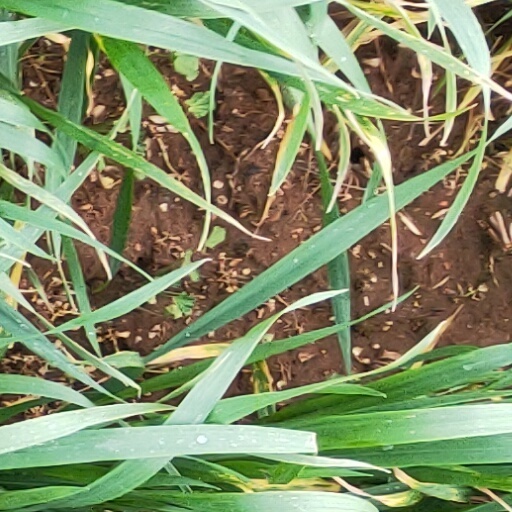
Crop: wheat